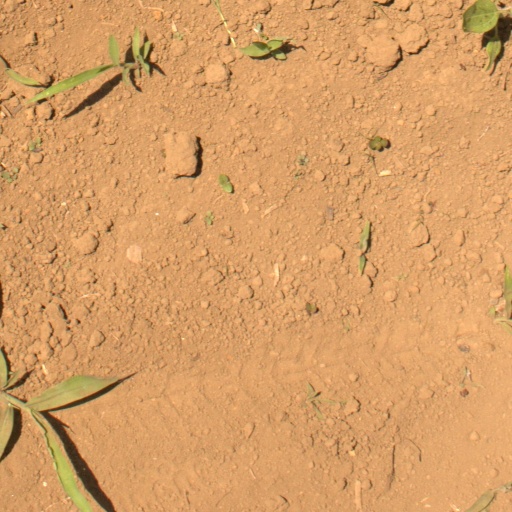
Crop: Jerusalem artichoke